Urena lobata

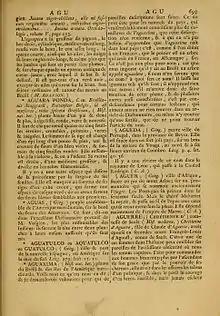
Page 693 of the "Encyclopédie" (3rd edition, volume 1)

Aguaxima, a plant growing in Brazil and on the islands of South America. This is all that we are told about it; and I would like to know for whom such descriptions are made. It cannot be for the natives of the countries concerned, who are likely to know more about the aguaxima than is contained in this description, and who do not need to learn that the aguaxima grows in their country. It is as if you said to a Frenchman that the pear tree is a tree that grows in France, in Germany, etc. It is not meant for us either, for what do we care that there is a tree in Brazil named aguaxima, if all we know about it is its name? What is the point of giving the name? It leaves the ignorant just as they were and teaches the rest of us nothing. If all the same I mention this plant here, along with several others that are described just as poorly, then it is out of consideration for certain readers who prefer to find nothing in a dictionary article or even to find something stupid than to find no article at all.